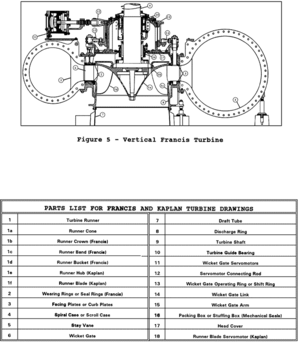
Francis-turbine / Udvikling
Dele af en Francis turbine
En Francis turbine er en vandturbine-type, som blev udviklet af James B. Francis. Det er en indvendig-flow reaktionsturbine, som kombinerer radiale og axiale flow koncepter.